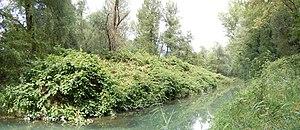
Yenne- Bord du Rhône: Lône envahie par des Renouées du Japon, Znieff fu Haut-Rhône de la Chautagne aux chutes de Virignin . Savoie, France
Cet article recense les sites Natura 2000 de la Savoie, en France.
Dans le domaine de l'écologie, la notion d'invasion biologique a été définie par Williamson en 1996 comme, sur une période identifiable à l’échelle des temps géologiques ou paléontologique, une « invasion » caractérisée par l'accroissement durable de l’aire de répartition d’un taxon.
Le Haut-Rhône de la Chautagne aux chutes de Virignin est un site naturel protégé, classé ZNIEFF de type I, comprenant le Rhône et ses rives entre les départements de Savoie et de l'Ain, et situé d'une part, sur les communes de Brens, Cressin-Rochefort, Lavours, Massignieu-de-Rives, Nattages et Virignin dans l'Ain et d'autre part sur les communes de Chanaz, Jongieux et Yenne en Savoie.